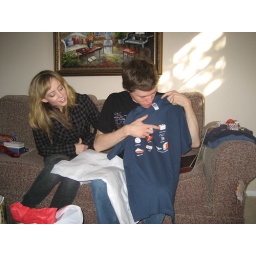
Dan's new shirt is a guide to all the things you can buy in a vending machine in Japan (in Japanese).